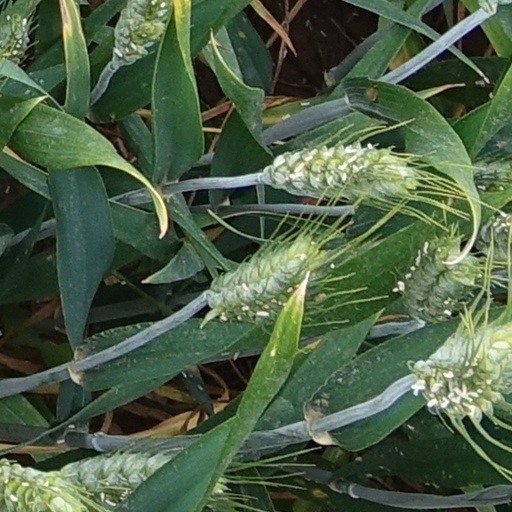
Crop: wheat